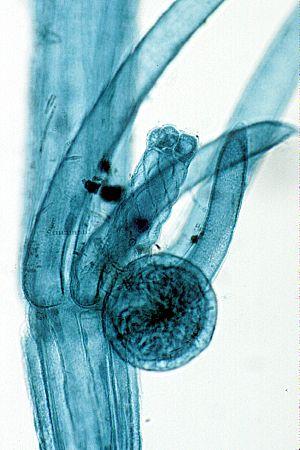
photographie au microscope optique, montrant de profil la totalité d'un oogonium et d'un anthéridium de Chara (groupe d'algues aquatiques évoluées)
Chara est un genre d'algues vertes évoluées de la famille des Characeae.